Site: brandenburg
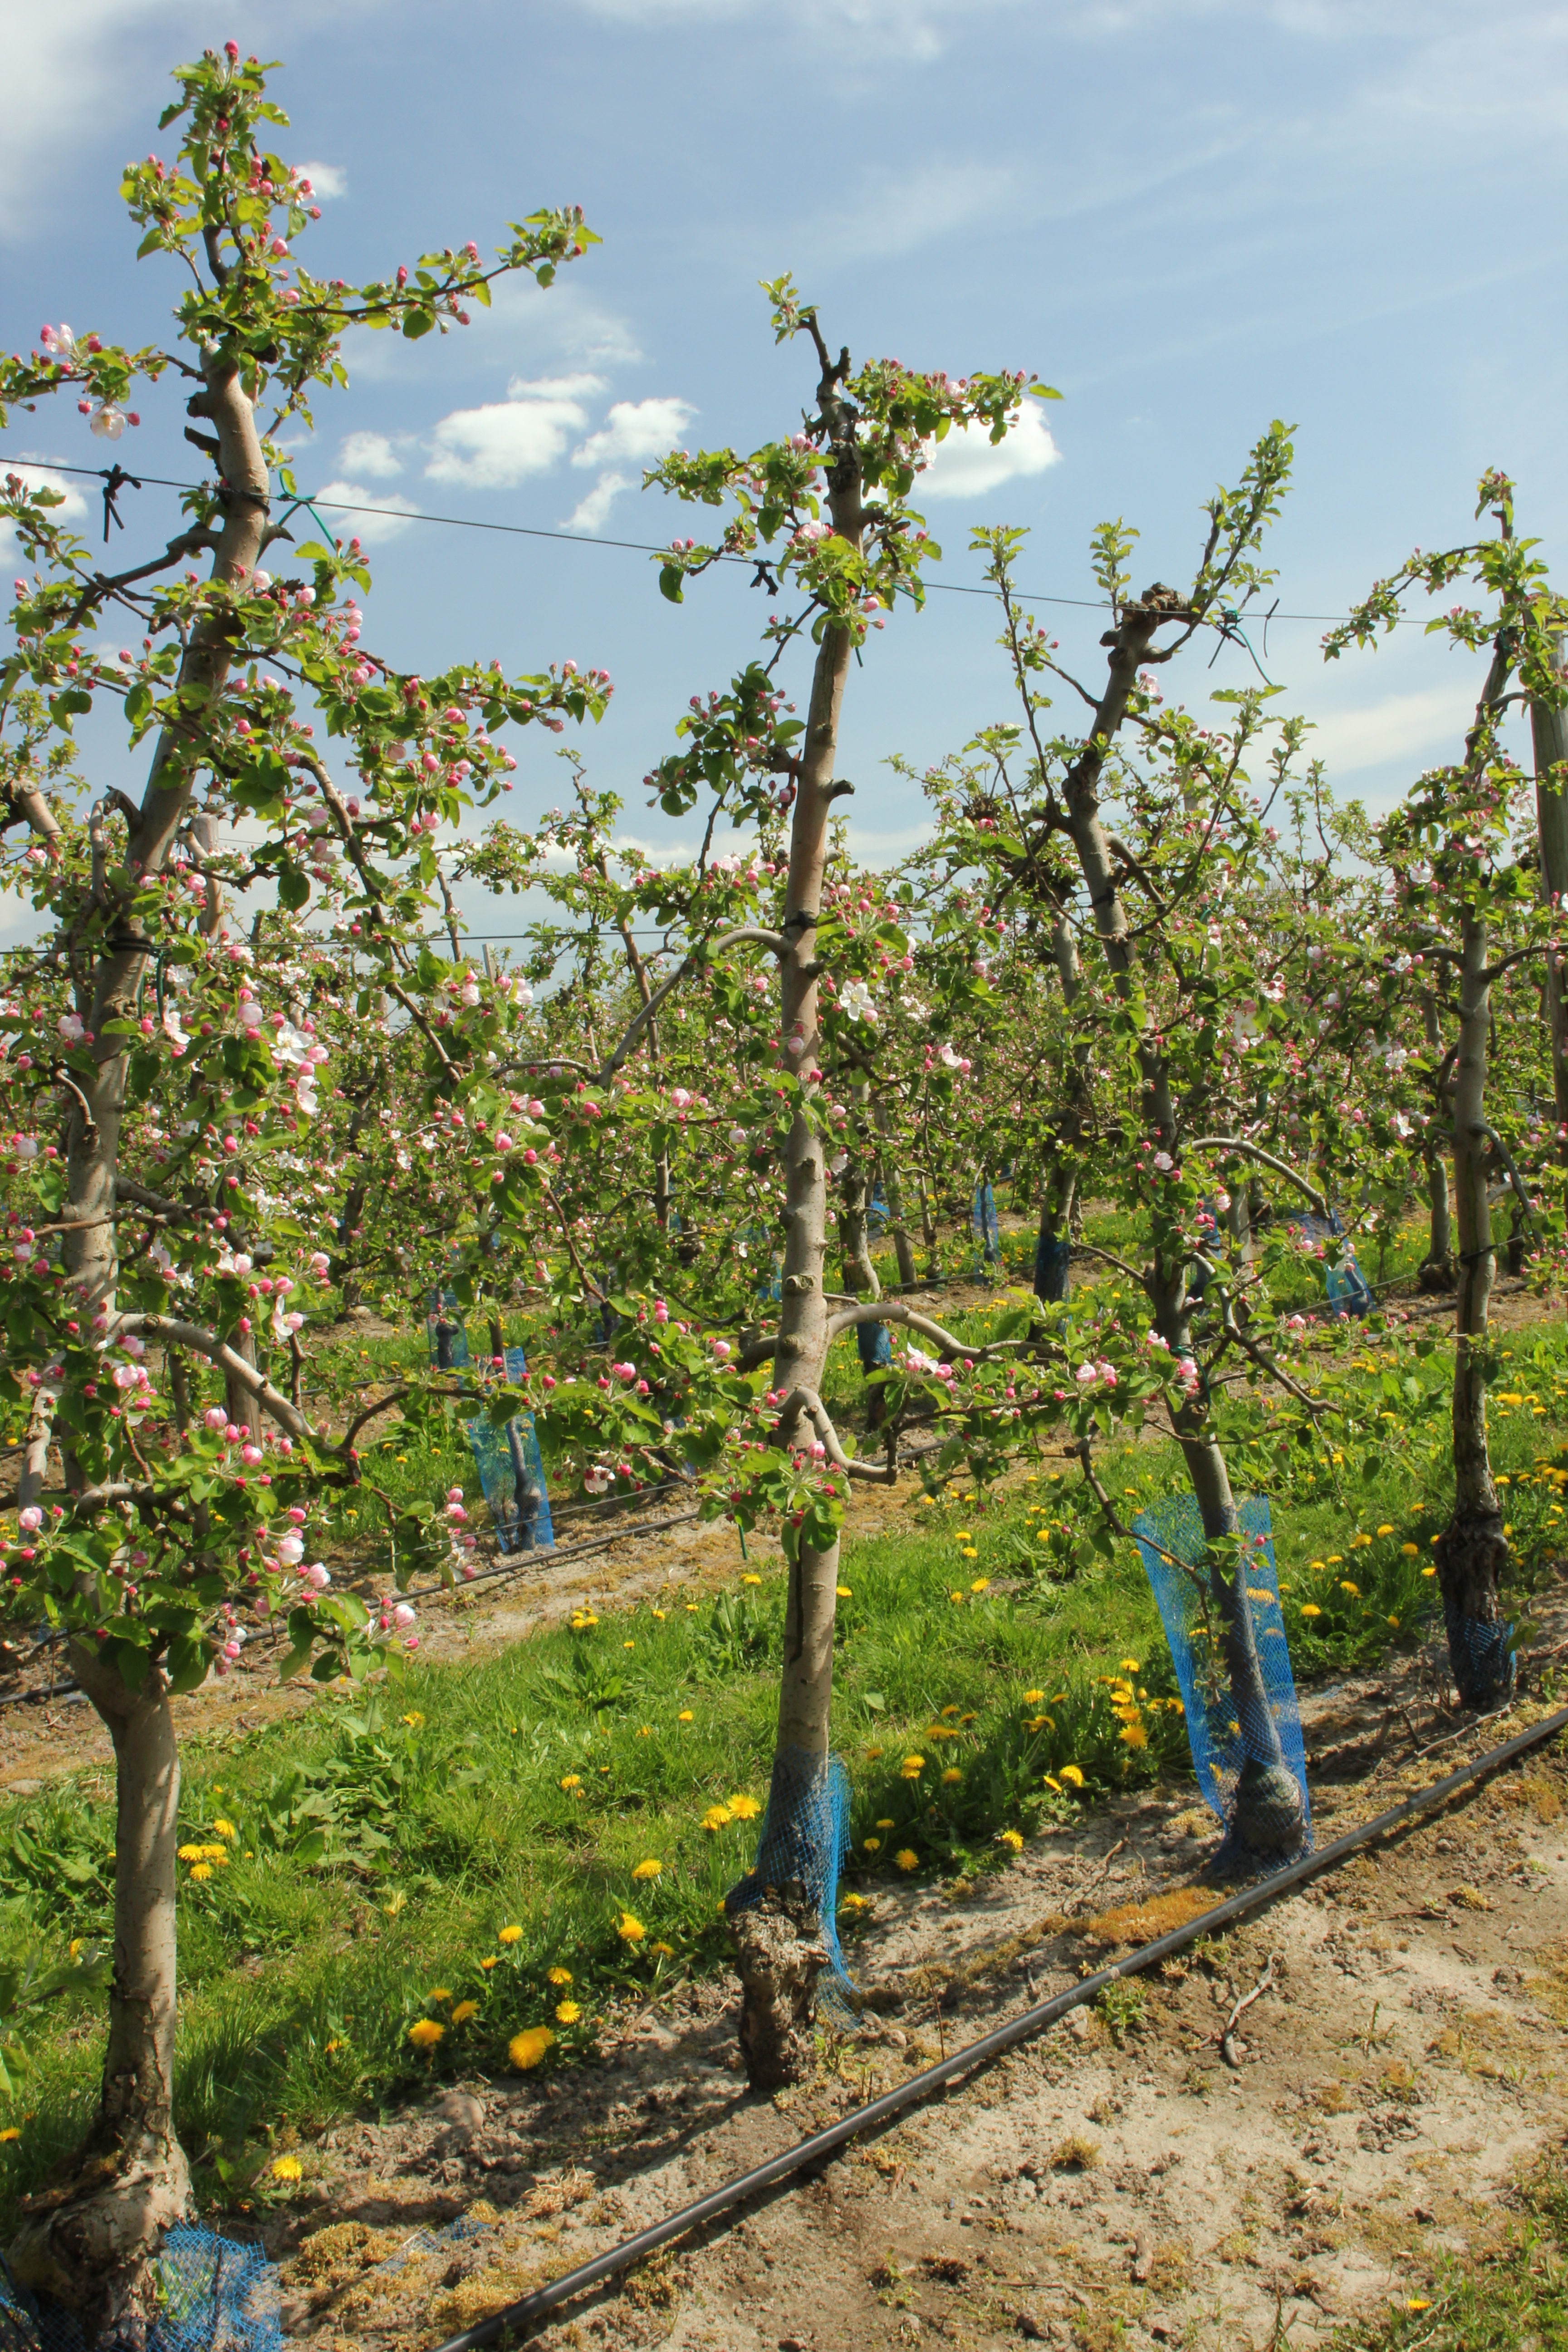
Growth stage (BBCH 57): Inflorescence emergence